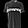
Label: T - shirt / top